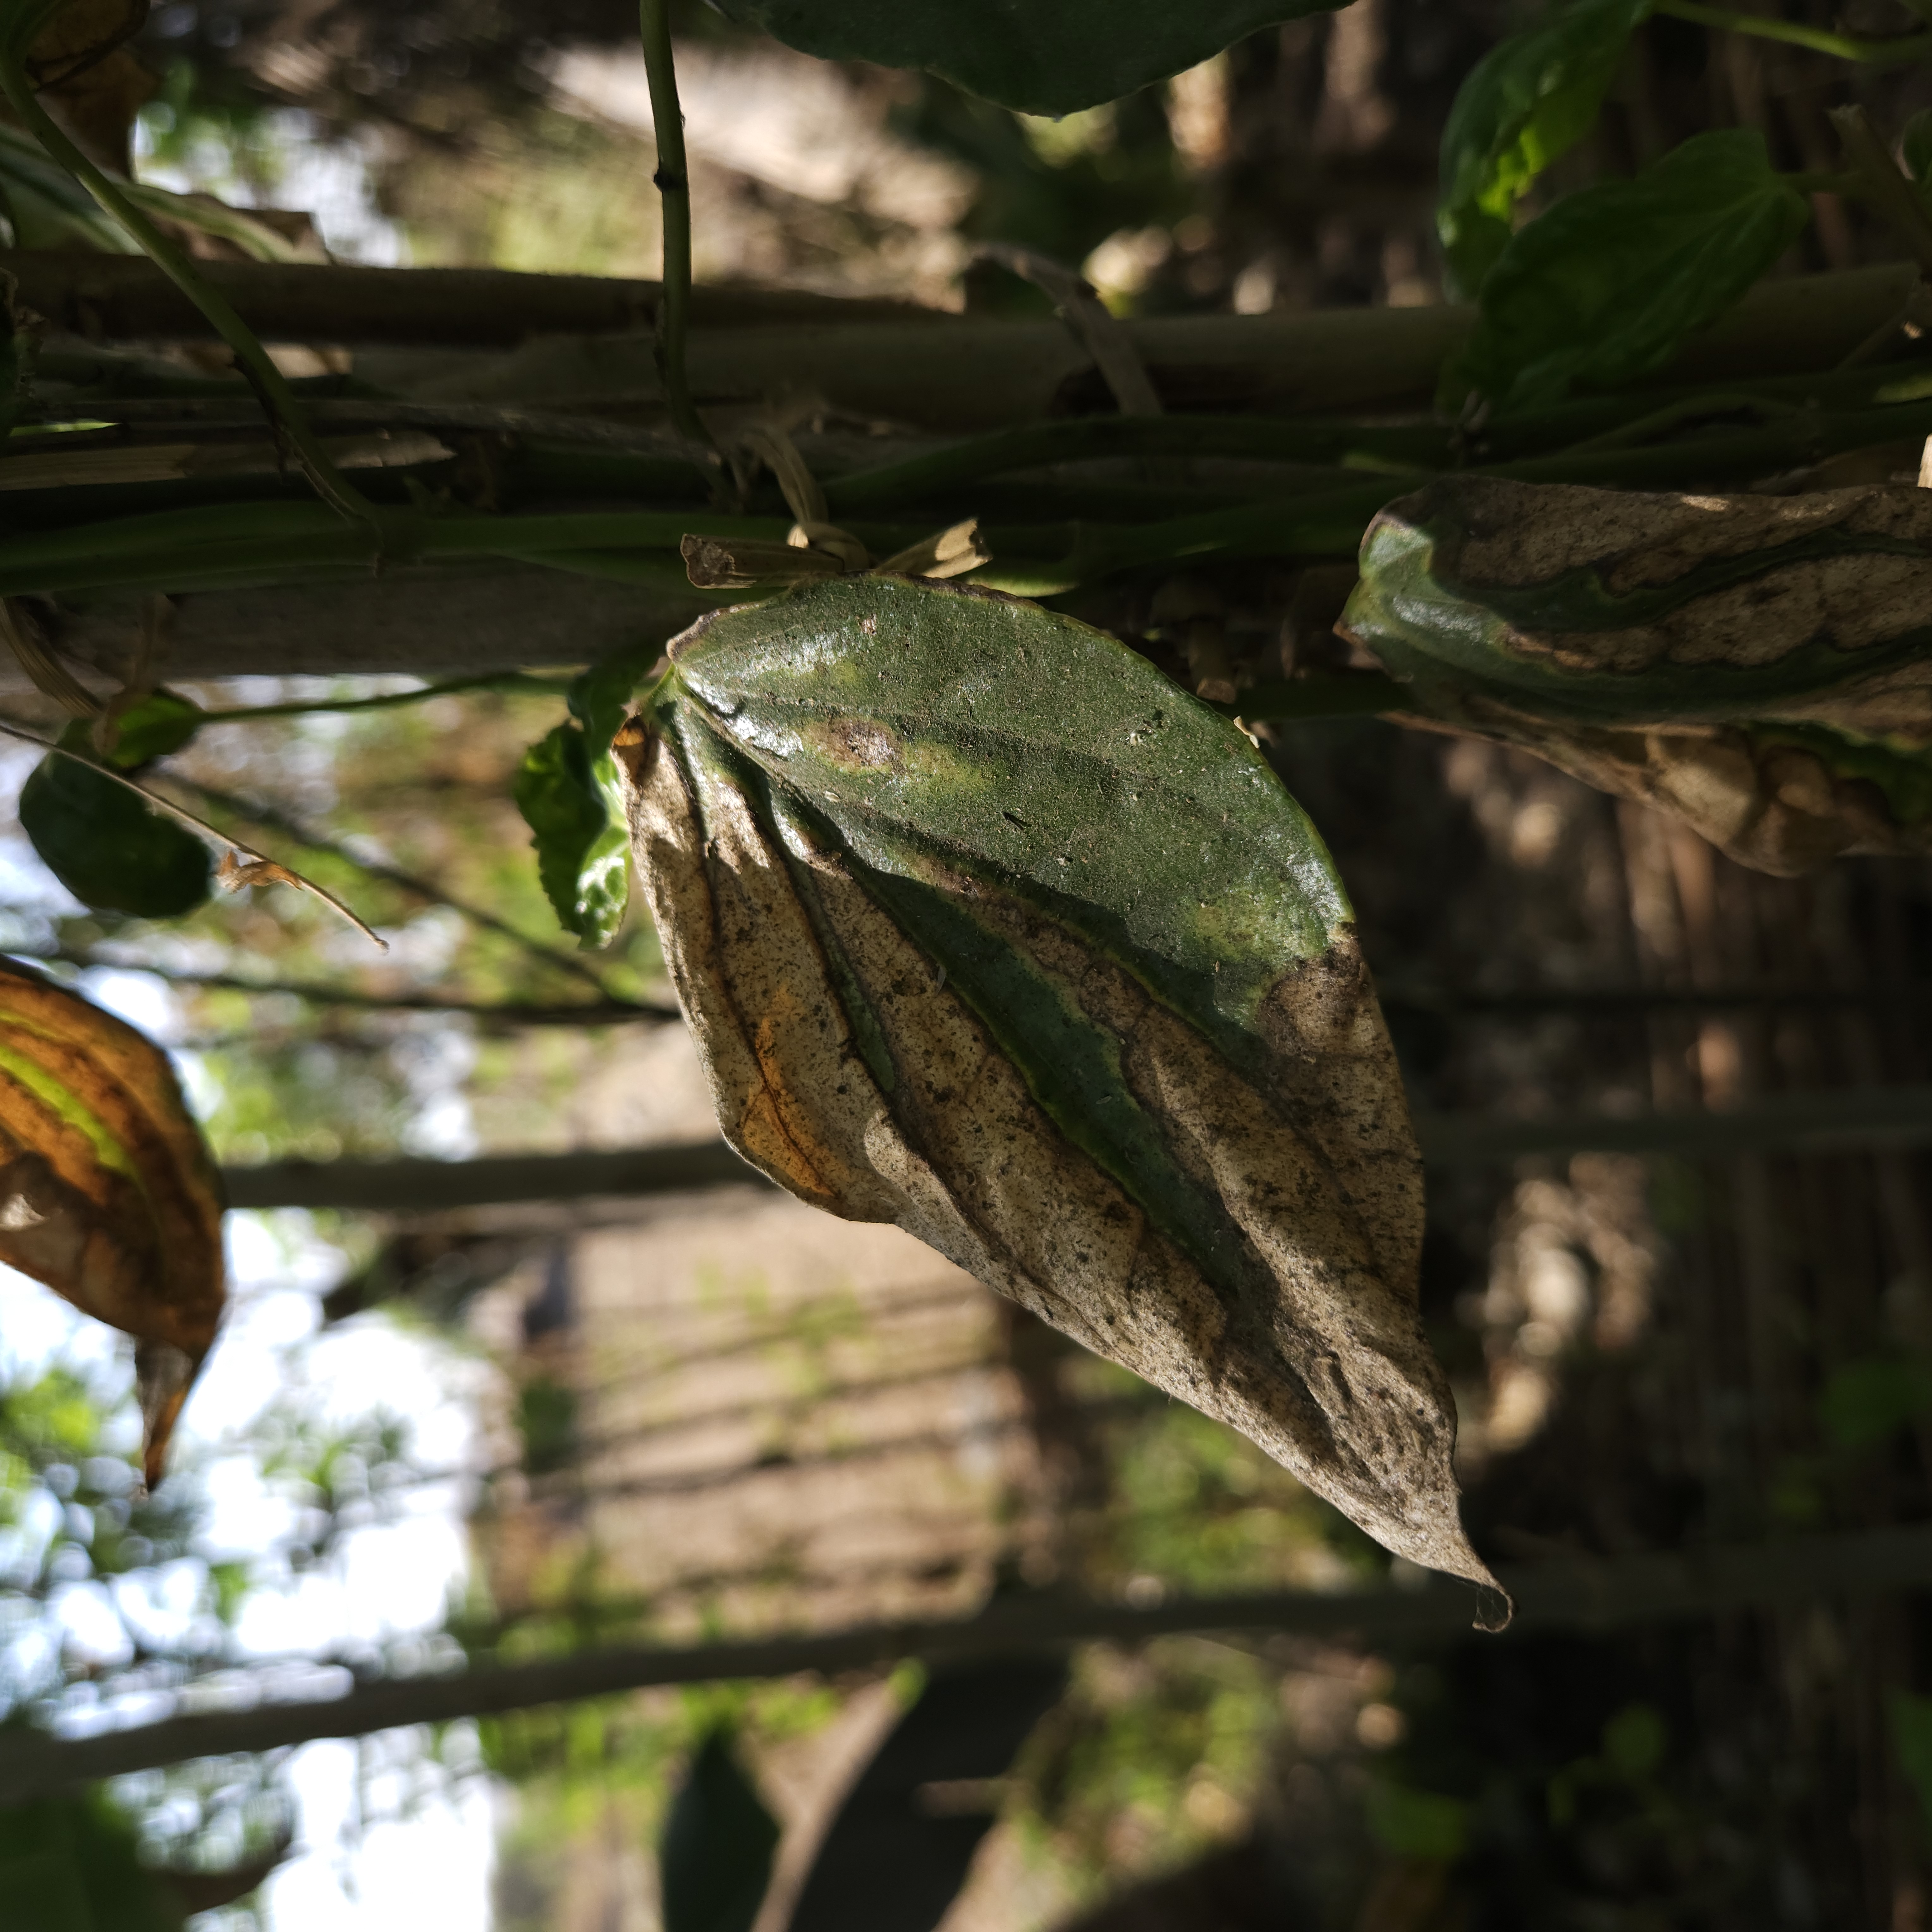
Label: Dried